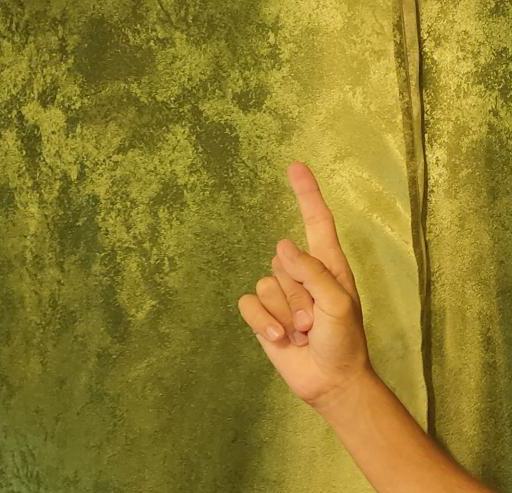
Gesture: one